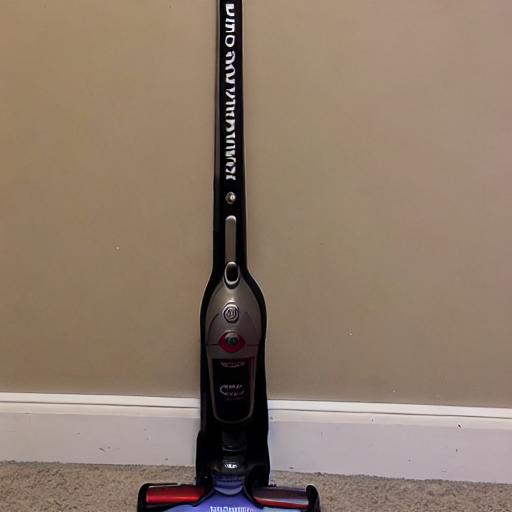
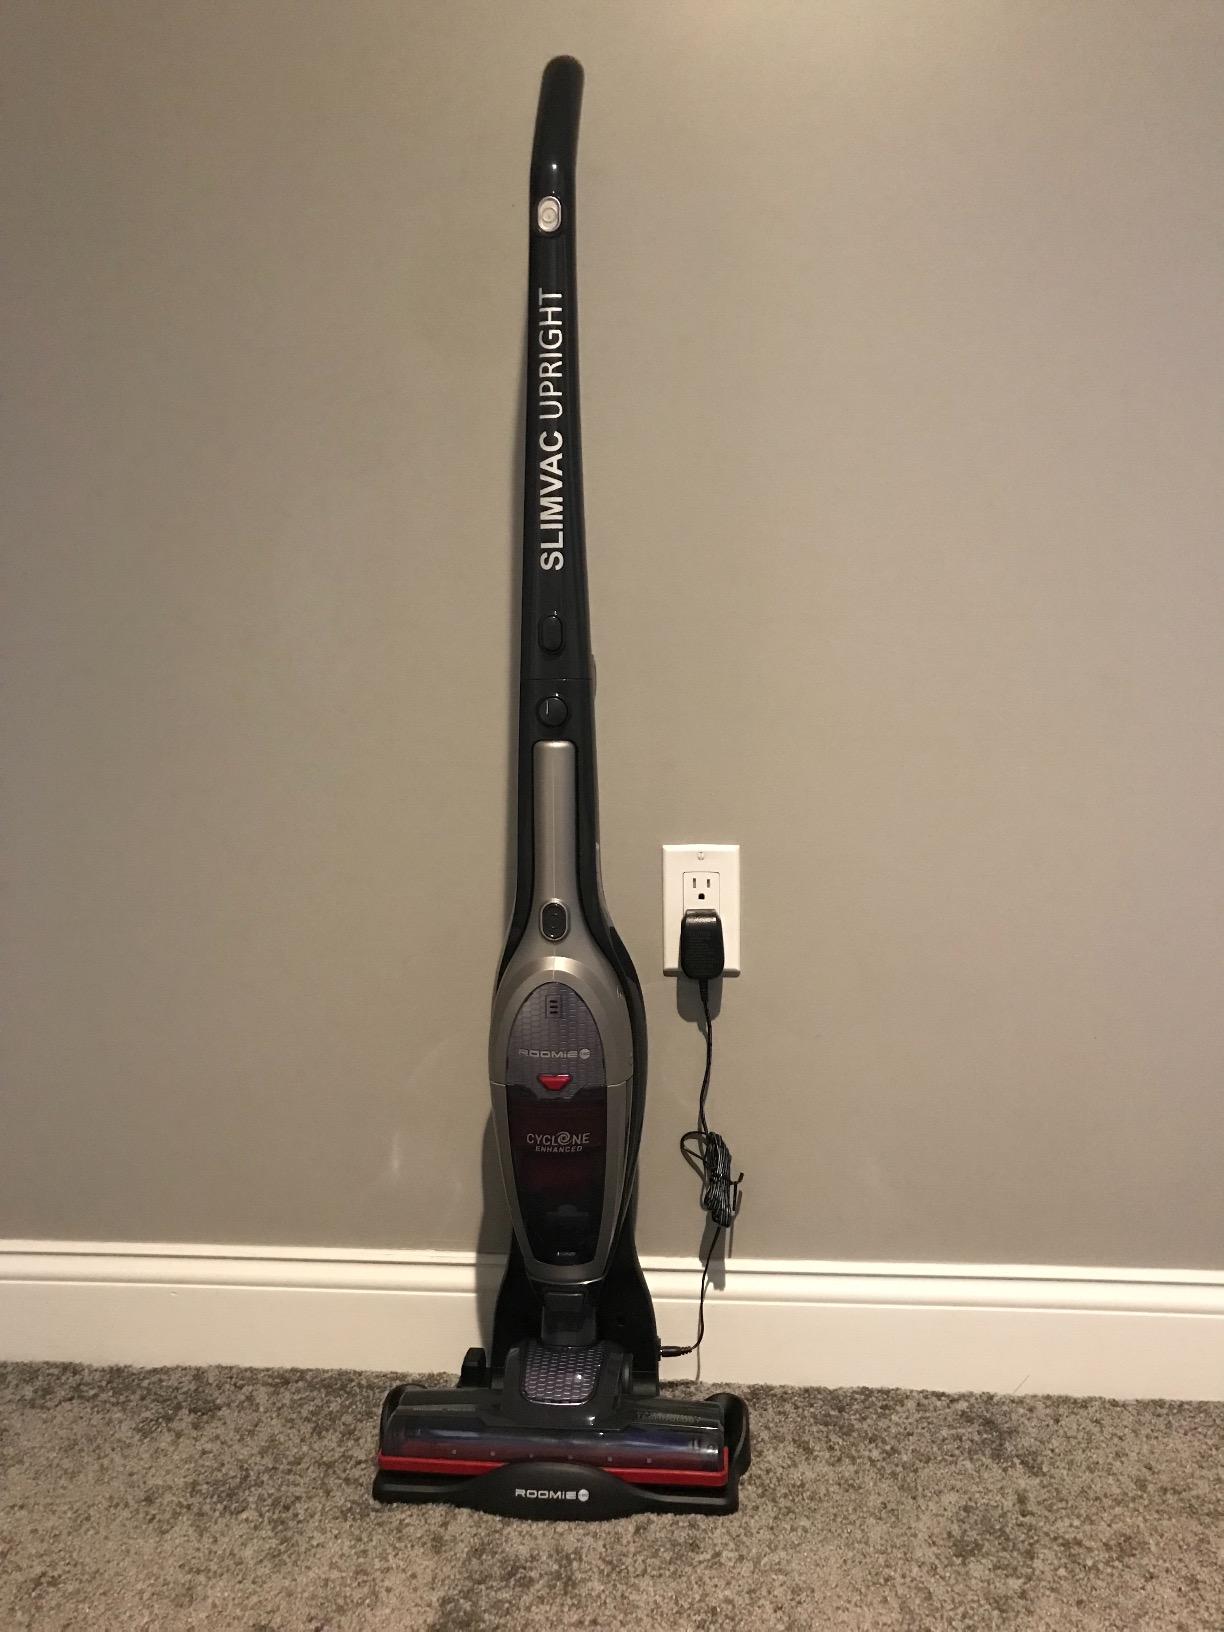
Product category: items_vacuum
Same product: no